Joyce Finley Garrett

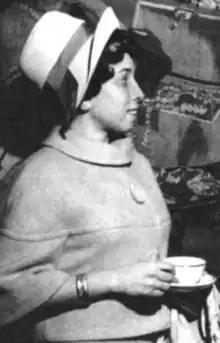
Joyce Finley Garrett, from a 1962 publication of the US Department of State

Joyce Finley Garrett (August 16, 1931 – September 27, 1997) was an American diplomat and Detroit city official. She was the first Black woman to serve as an American foreign service officer, when she became Vice-Consul at the United States consulate in Caracas in 1962. In the 1970s she was "Detroit's Unofficial First Lady" during the tenure of Mayor Coleman Young.